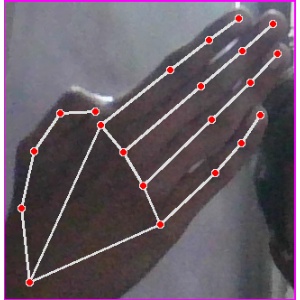
अक्षर: घ